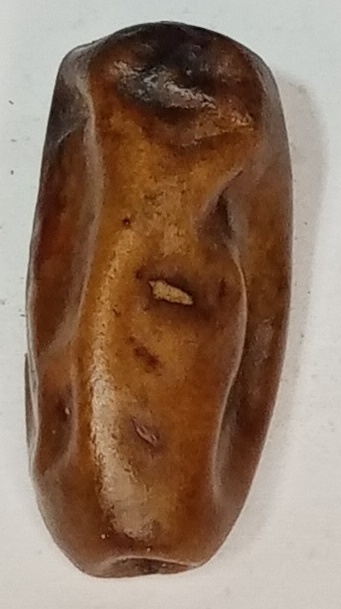
Variety: gajar
Size: small
Grade: grade-3